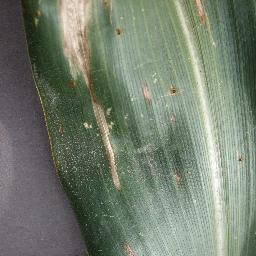
Label: Corn___Cercospora_leaf_spot Gray_leaf_spot